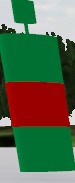
Label: preferred_stbd_mark
Descriptions: green on top and bottom, red in the middle ||| two green bands with a red mid band ||| green red green, three horizontal bands ||| preferred channel mark with green outer bands and red middle band